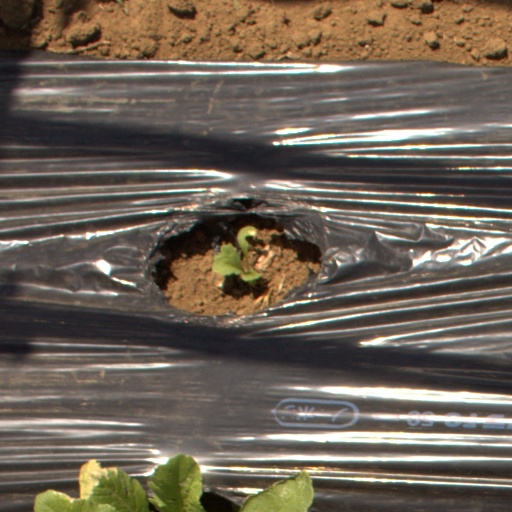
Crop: Jerusalem artichoke